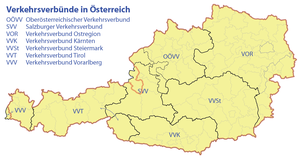
Carte des communautées tarifaires de l'Autriche